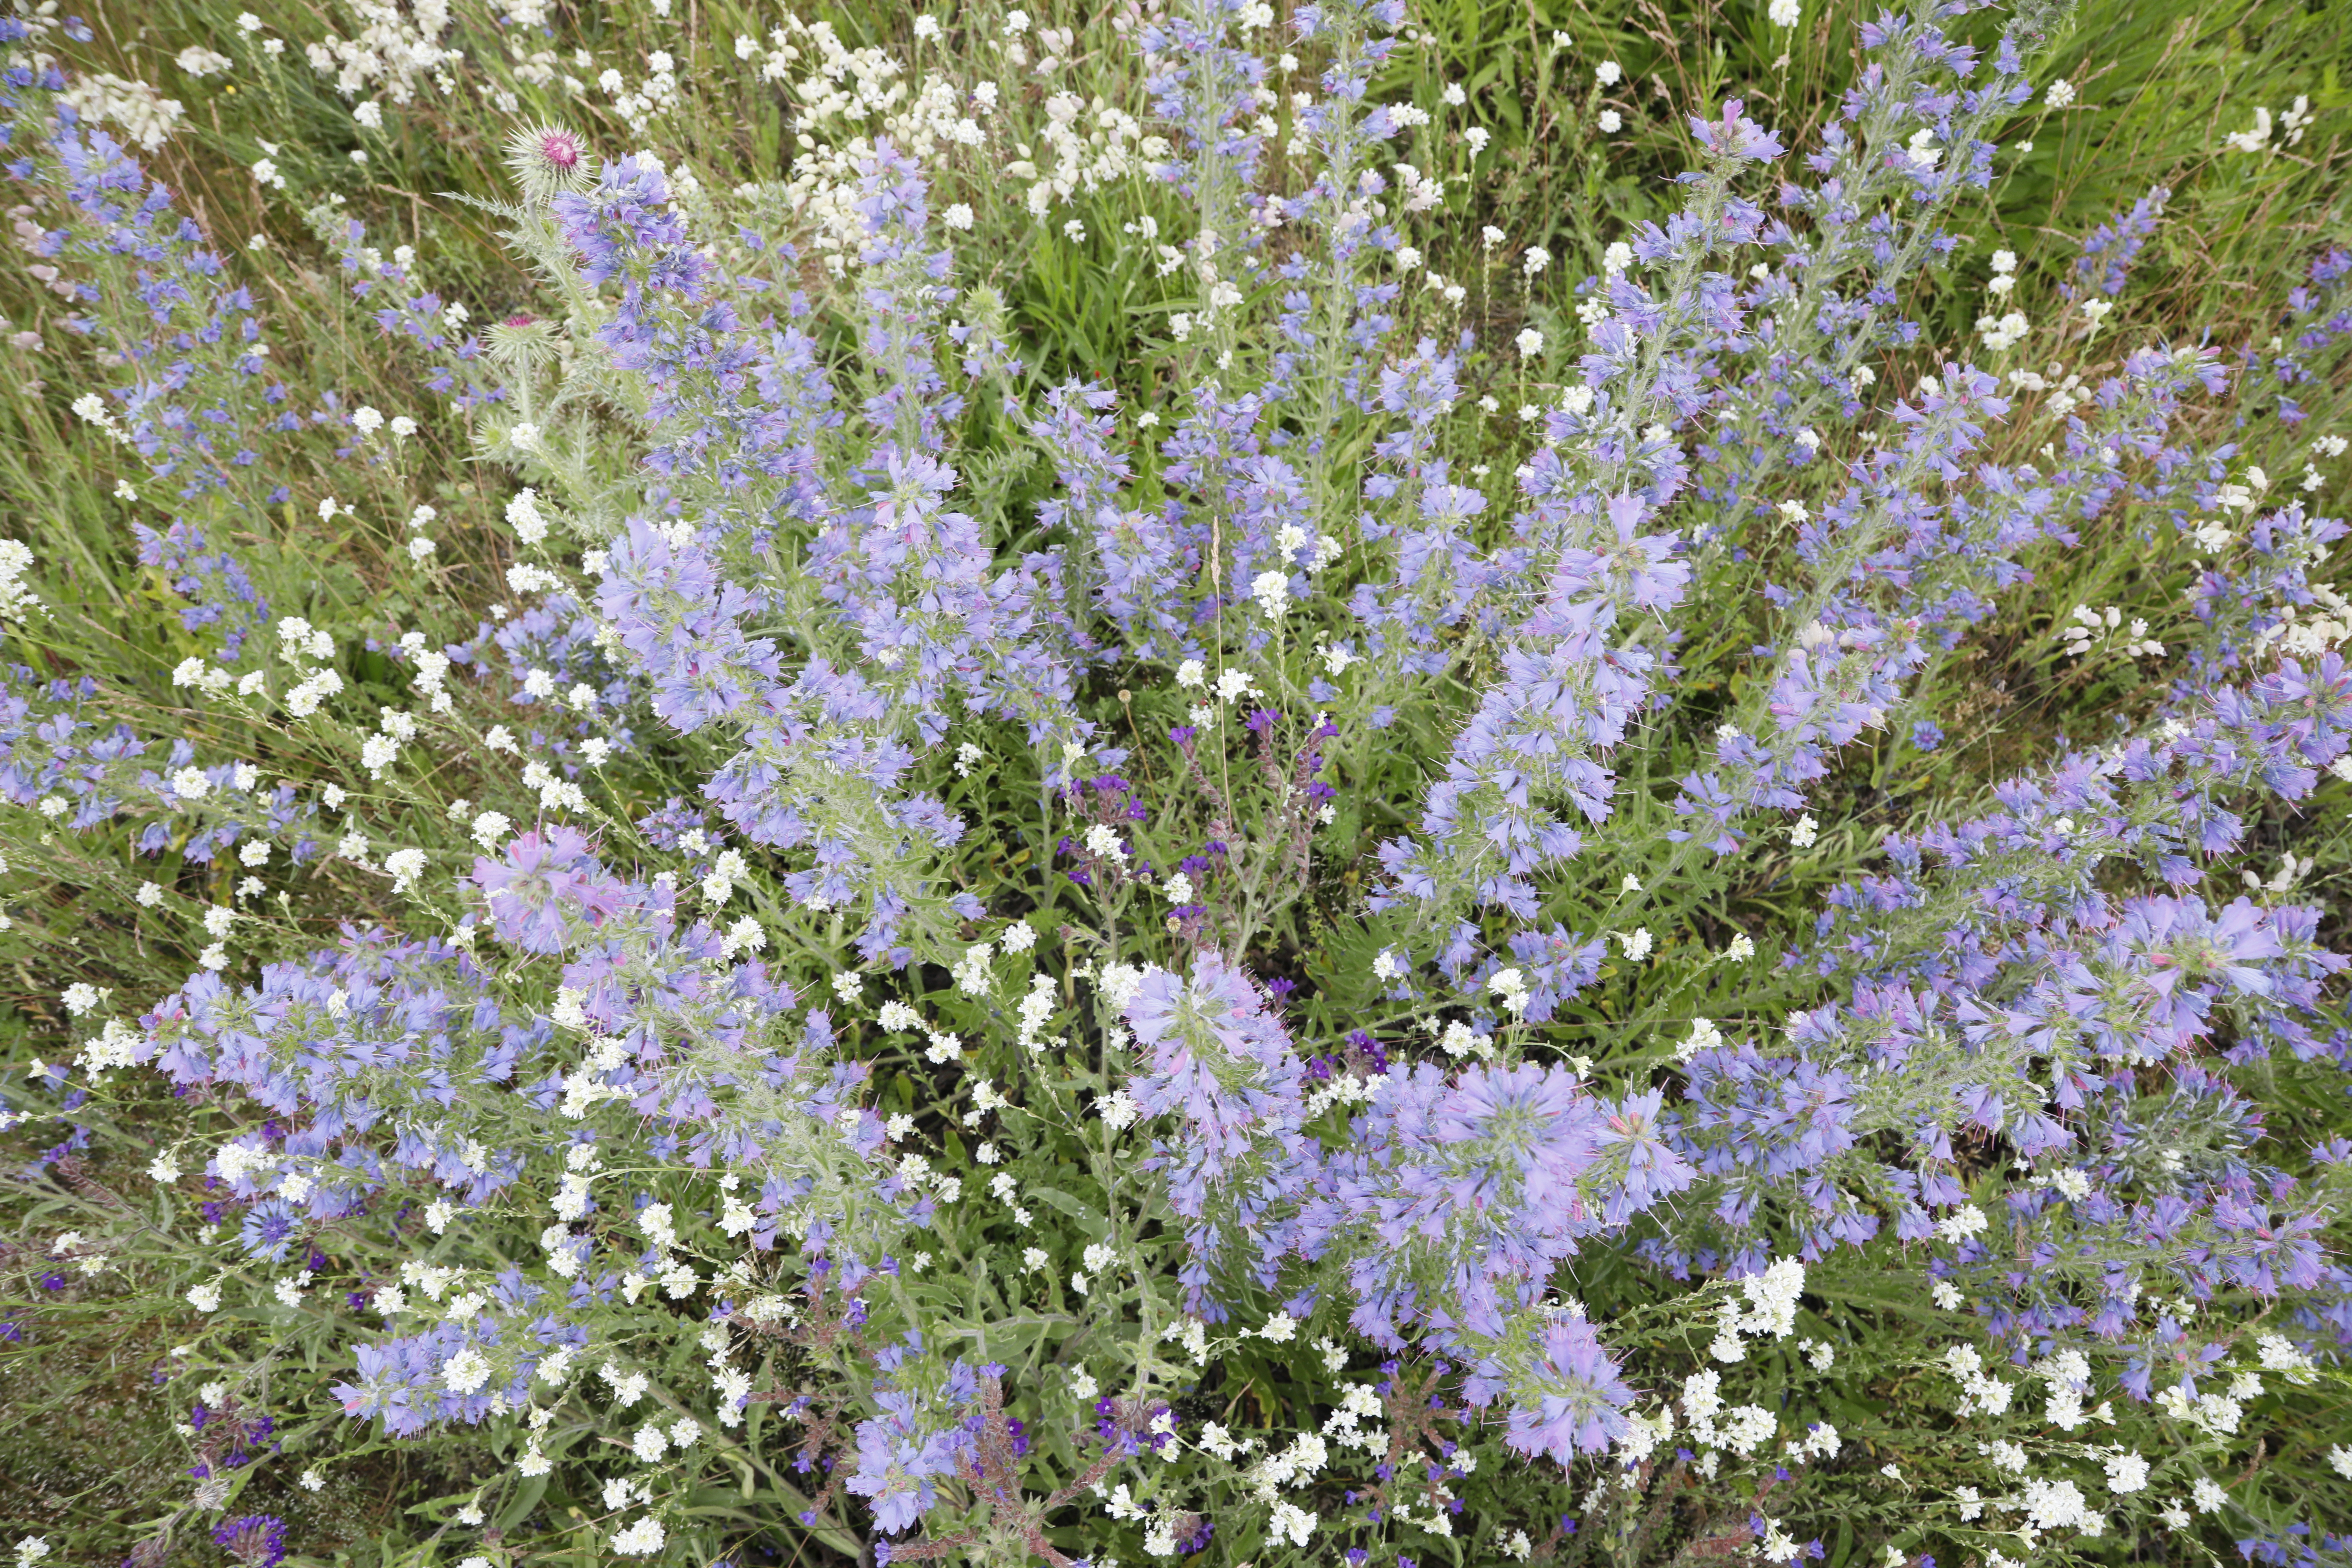
Plant species: Echium vulgare, Berteroa incana, Silene vulgaris, Anchusa officinalis, Centaurea cyanus